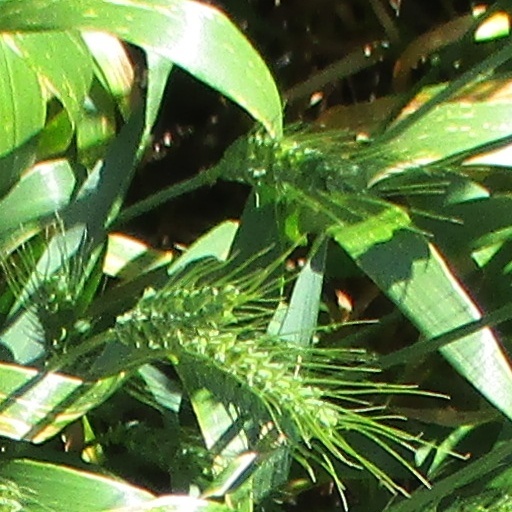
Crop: wheat